1911 Revolution

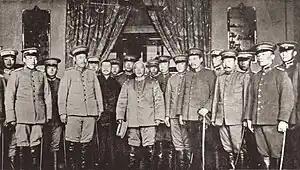
Yuan Shikai swearing in as the Provisional President in Beijing

Zhang Jian drafted an abdication proposal, which was approved by the Provisional Senate. On 20 January, Wu Tingfang of the Nanking Provisional Government officially delivered the Imperial Edict of Abdication to Yuan Shikai for the abdication of Puyi. On 22 January, Sun Yat-sen announced that he would resign the presidency in favor of Yuan Shikai if the latter supported the Emperor's abdication. Yuan then pressured Empress Dowager Longyu with the threat that the imperial family's lives would not be spared if abdication did not come before the revolutionaries reached Beijing, but if the Emperor agreed to abdicate, the provisional government would honor the terms proposed by the imperial family.